Mulholland Drive (film)

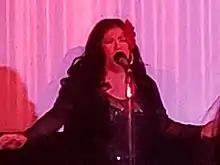
Rebekah Del Rio performing "Llorando", popularized in the film's Club Silencio sequence

At the hinge of the film is a scene in an unusual late night theater called Club Silencio where a performer announces ""No hay banda" (there is no band) ... but yet we hear a band", variated between English, Spanish and French. Described as "the most original and stunning sequence in an original and stunning film", Rebekah Del Rio's Spanish a cappella rendition of "Crying", named "Llorando", is praised as "show-stopping ... except that there's no show to stop" in the sparsely attended Club Silencio. Lynch wanted to use Roy Orbison's version of "Crying" in "Blue Velvet", but changed his mind when he heard Orbison's "In Dreams". Del Rio, who popularized the Spanish version and who received her first recording contract on the basis of the song, stated that Lynch flew to Nashville where she was living, and she sang the song for him once and did not know he was recording her. Lynch wrote a part for her in the film and used the version she sang for him in Nashville. The song tragically serenades the lovers Betty and Rita, who sit spellbound and weeping, moments before their relationship disappears and is replaced by Diane and Camilla's dysfunction. According to one film scholar, the song and the entire theater scene marks the disintegration of Betty's and Rita's personalities, as well as their relationship. With the use of multiple languages and a song to portray such primal emotions, one film analyst states that Lynch exhibits his distrust of intellectual discourse and chooses to make sense through images and sounds. The disorienting effect of the music playing although del Rio is no longer there is described as "the musical version of Magritte's painting "Ceci n'est pas une pipe"".